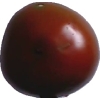
Label: tomato_maroon